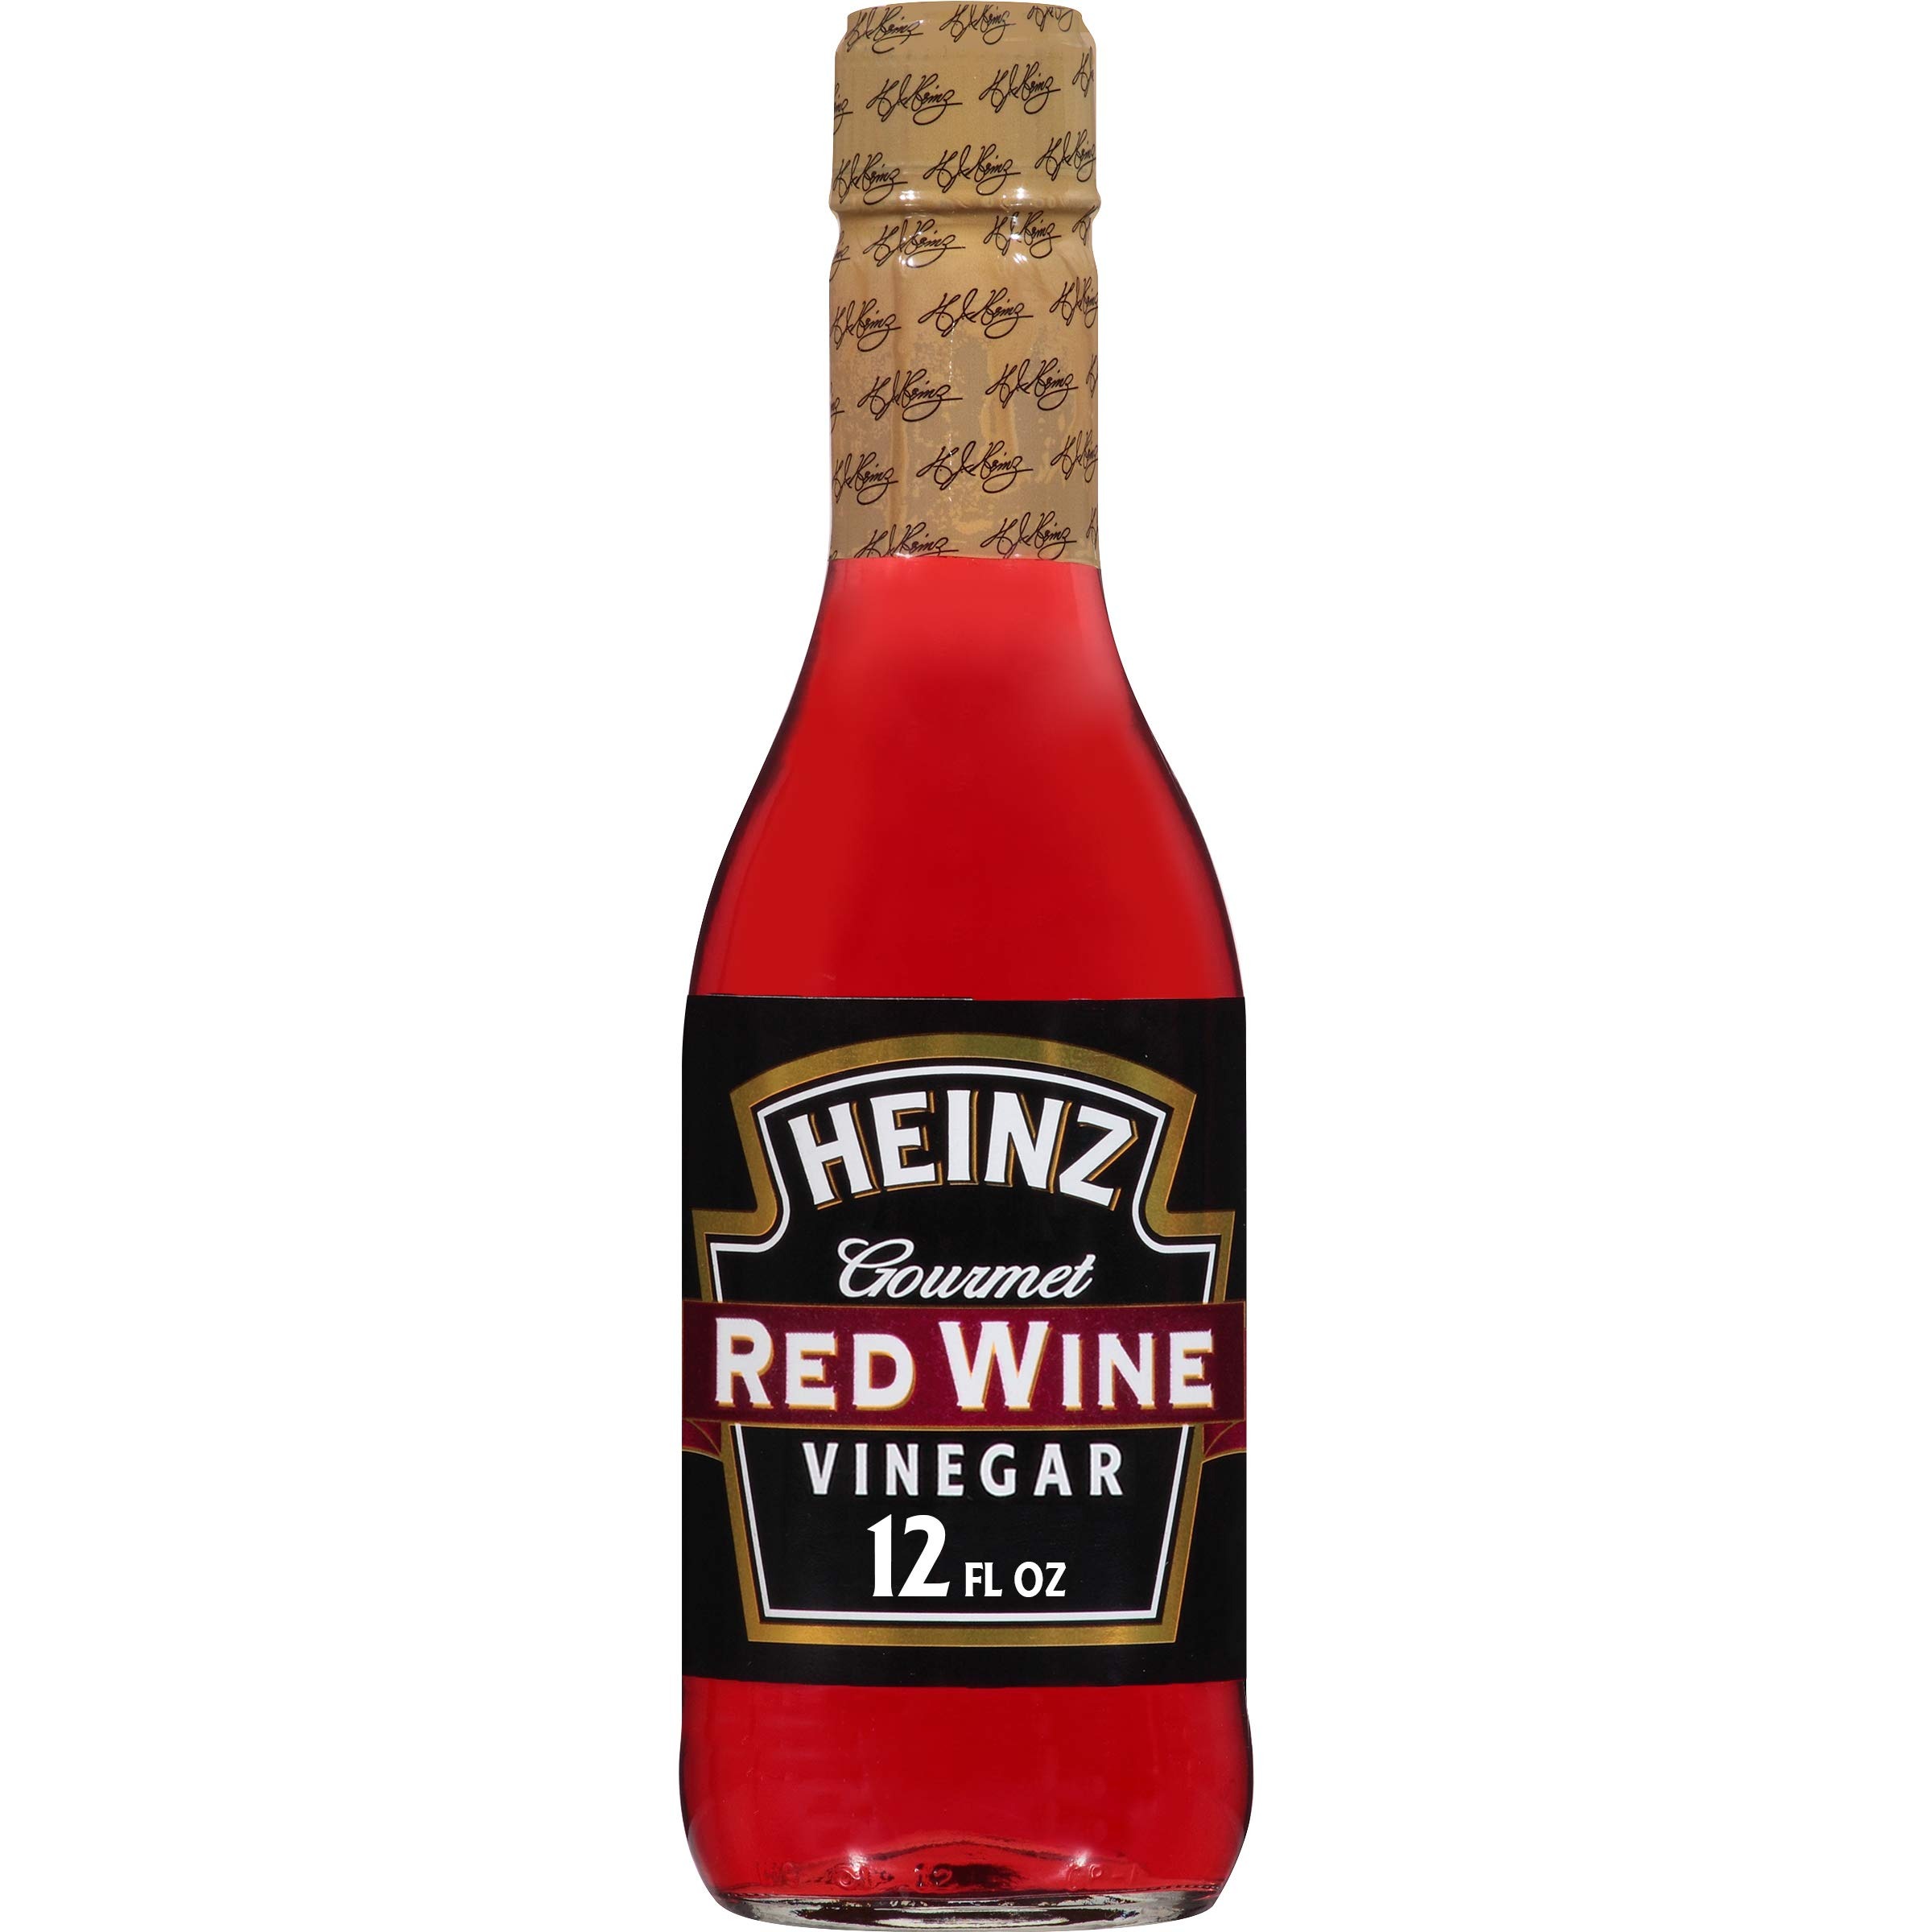
Item Name: Heinz Gourmet Red Wine Vinegar (12 fl oz Bottle)
Bullet Point 1: Product Type:Grocery
Bullet Point 2: Item Package Dimension:2.55 " L X2.55 " W X 8.33 " H
Bullet Point 3: Item Package Weight:0.75 lbs
Bullet Point 4: Country Of Origin: United States
Value: 12.0
Unit: Fl Oz

Price: 5.1